Ataullah Guerra

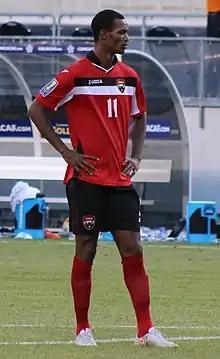
Guerra playing for Trinidad and Tobago in 2015

Ataullah Guerra (born 14 November 1987) is a Trinidadian international footballer.